Maria Luisa Grohs

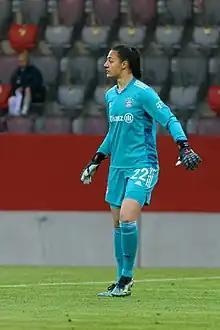
Grohs with Bayern Munich in 2021

Maria Luisa "Mala" Grohs (born 13 June 2001) is a German footballer who plays as a goalkeeper for Frauen-Bundesliga club Bayern Munich and the Germany national team.